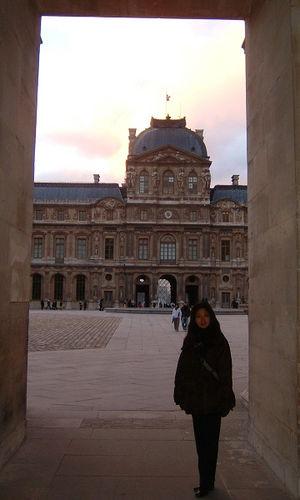
Weather: cloudy or overcast